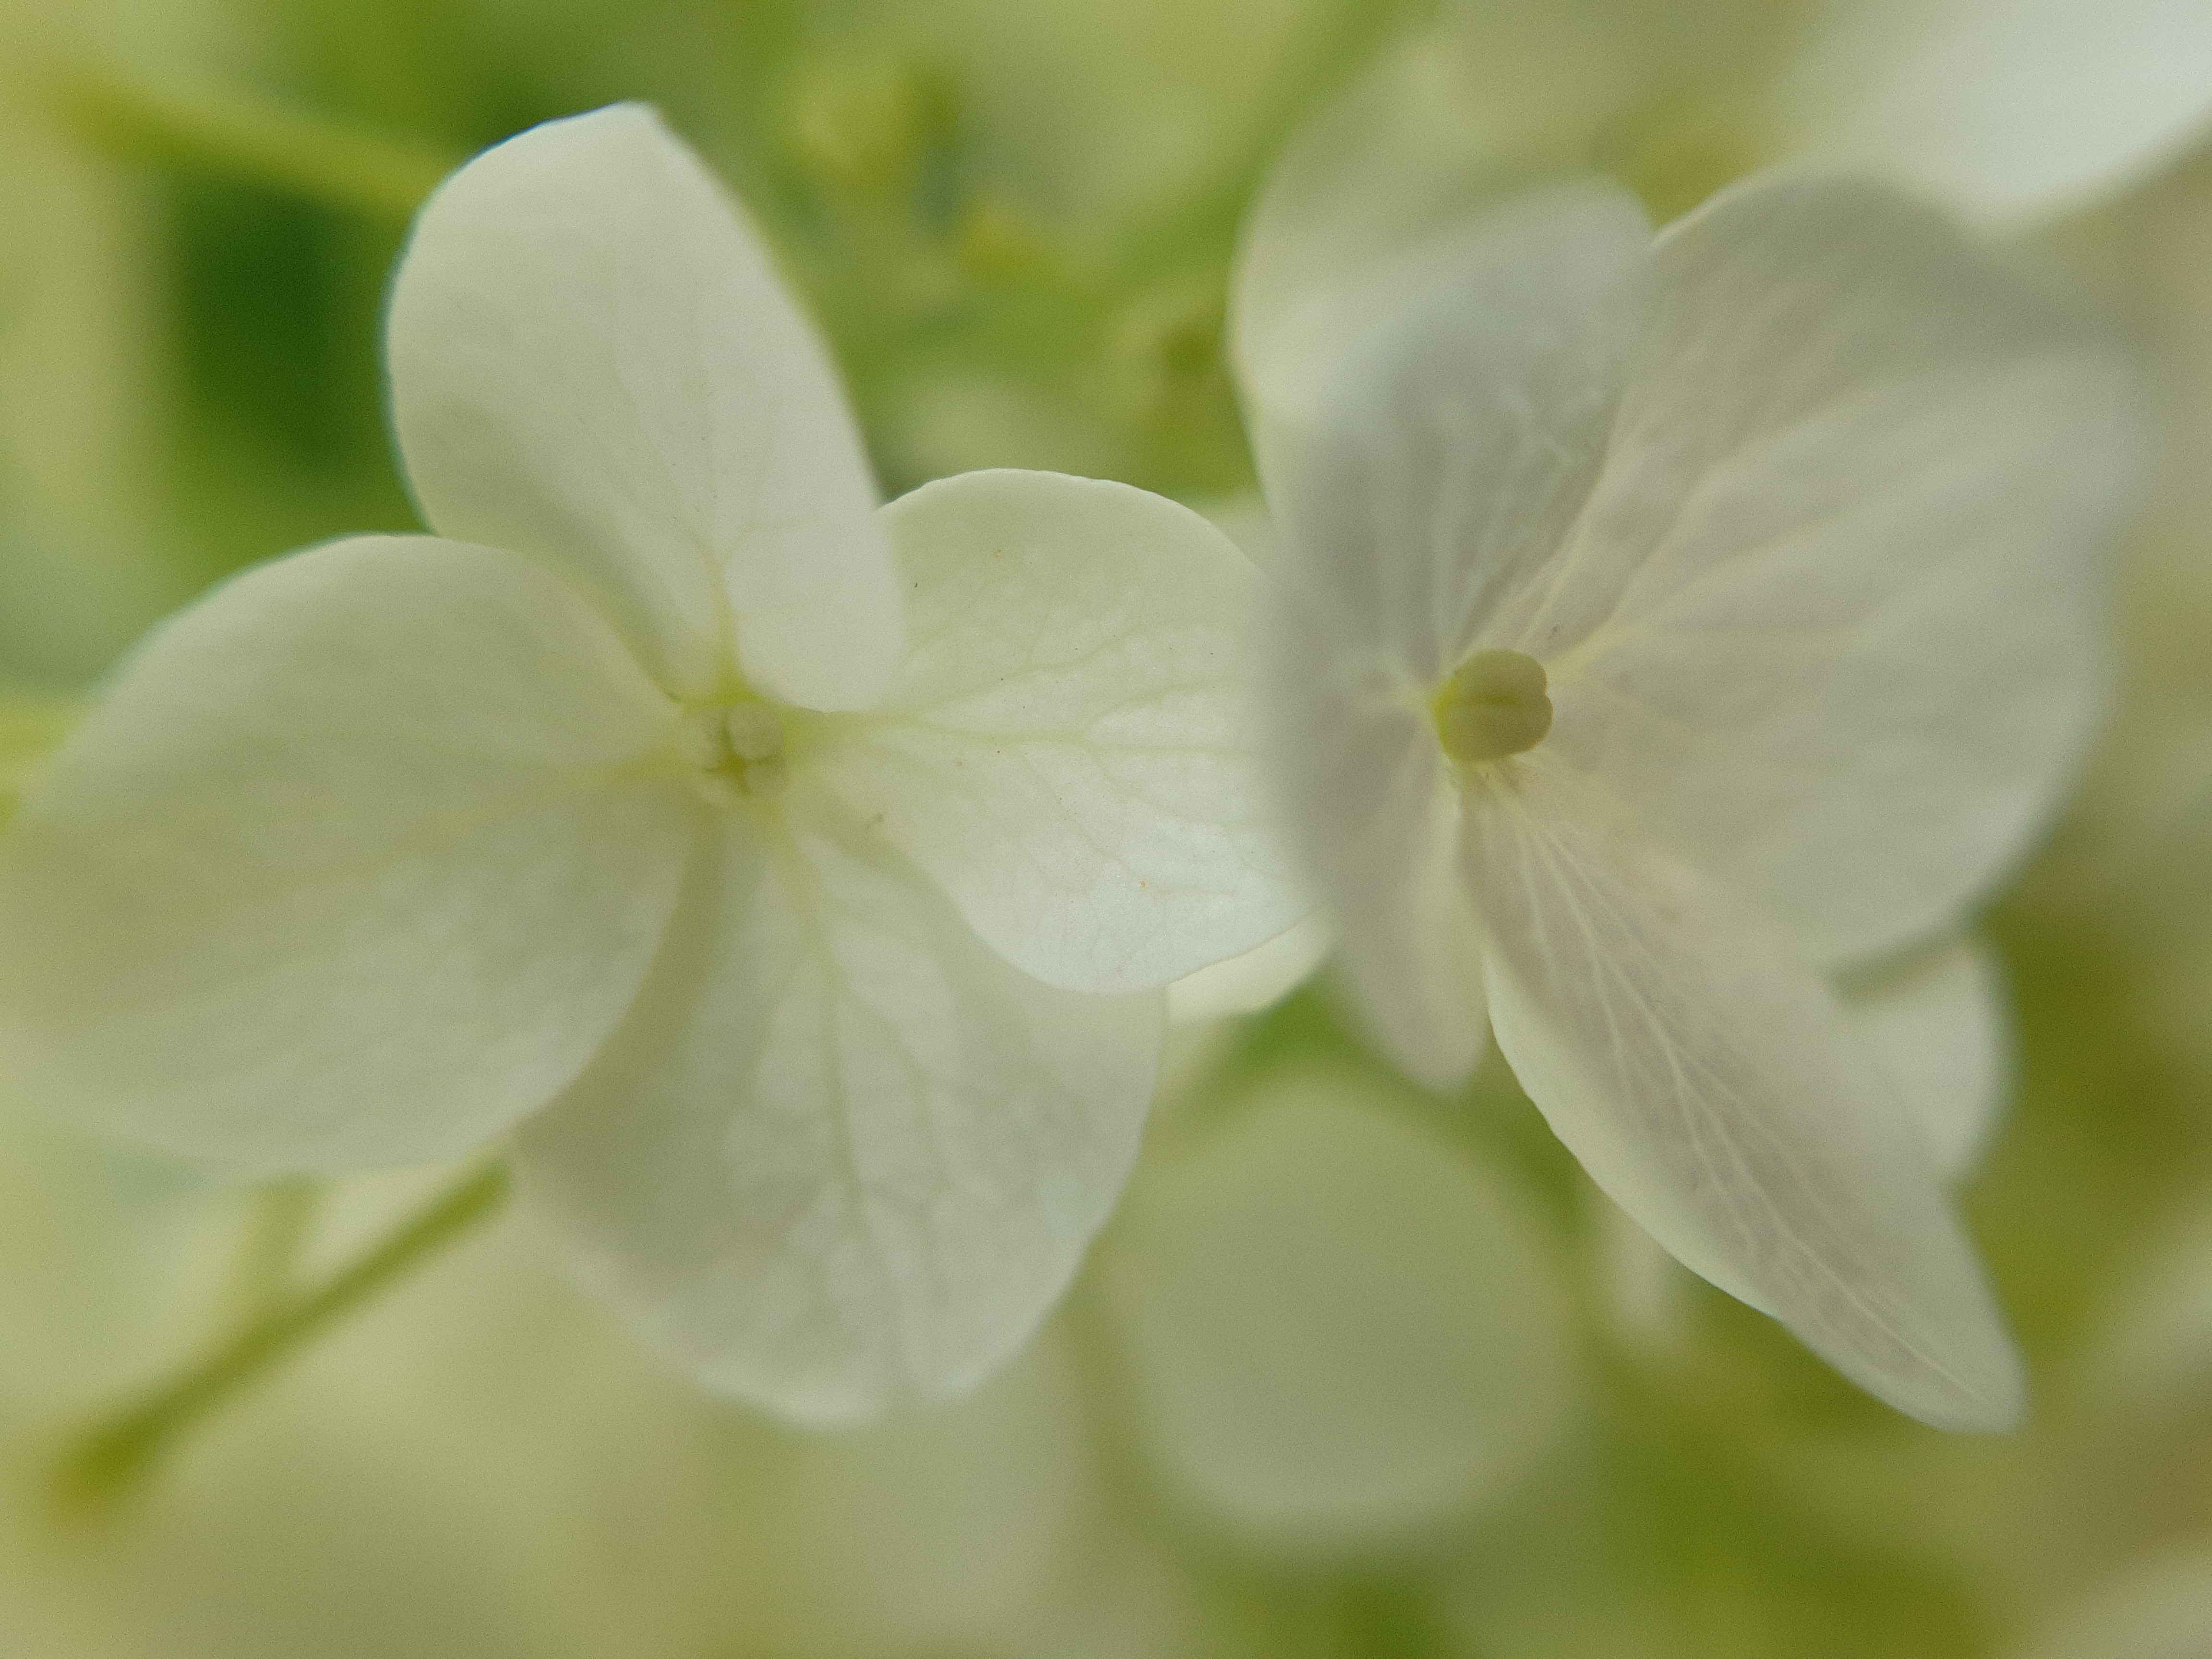
macro, flower, beautiful, white, soft, light, closeup, flora, close up, petal, hydrangea, macro photography, wildflower, flowering plant, jasmine, plant, cornales